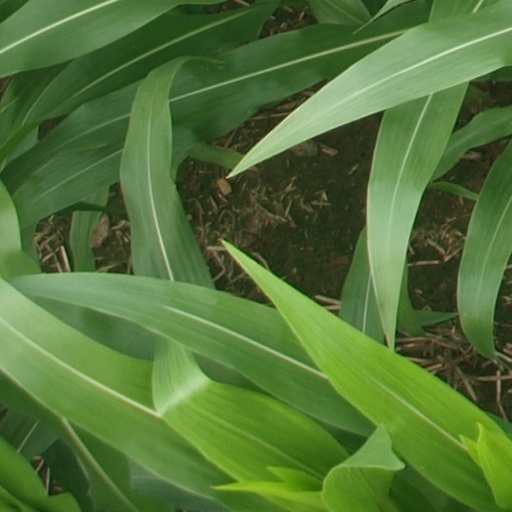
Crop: maize; corn